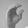
ASL letter: C